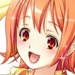
Portrait style: Anime Portrait